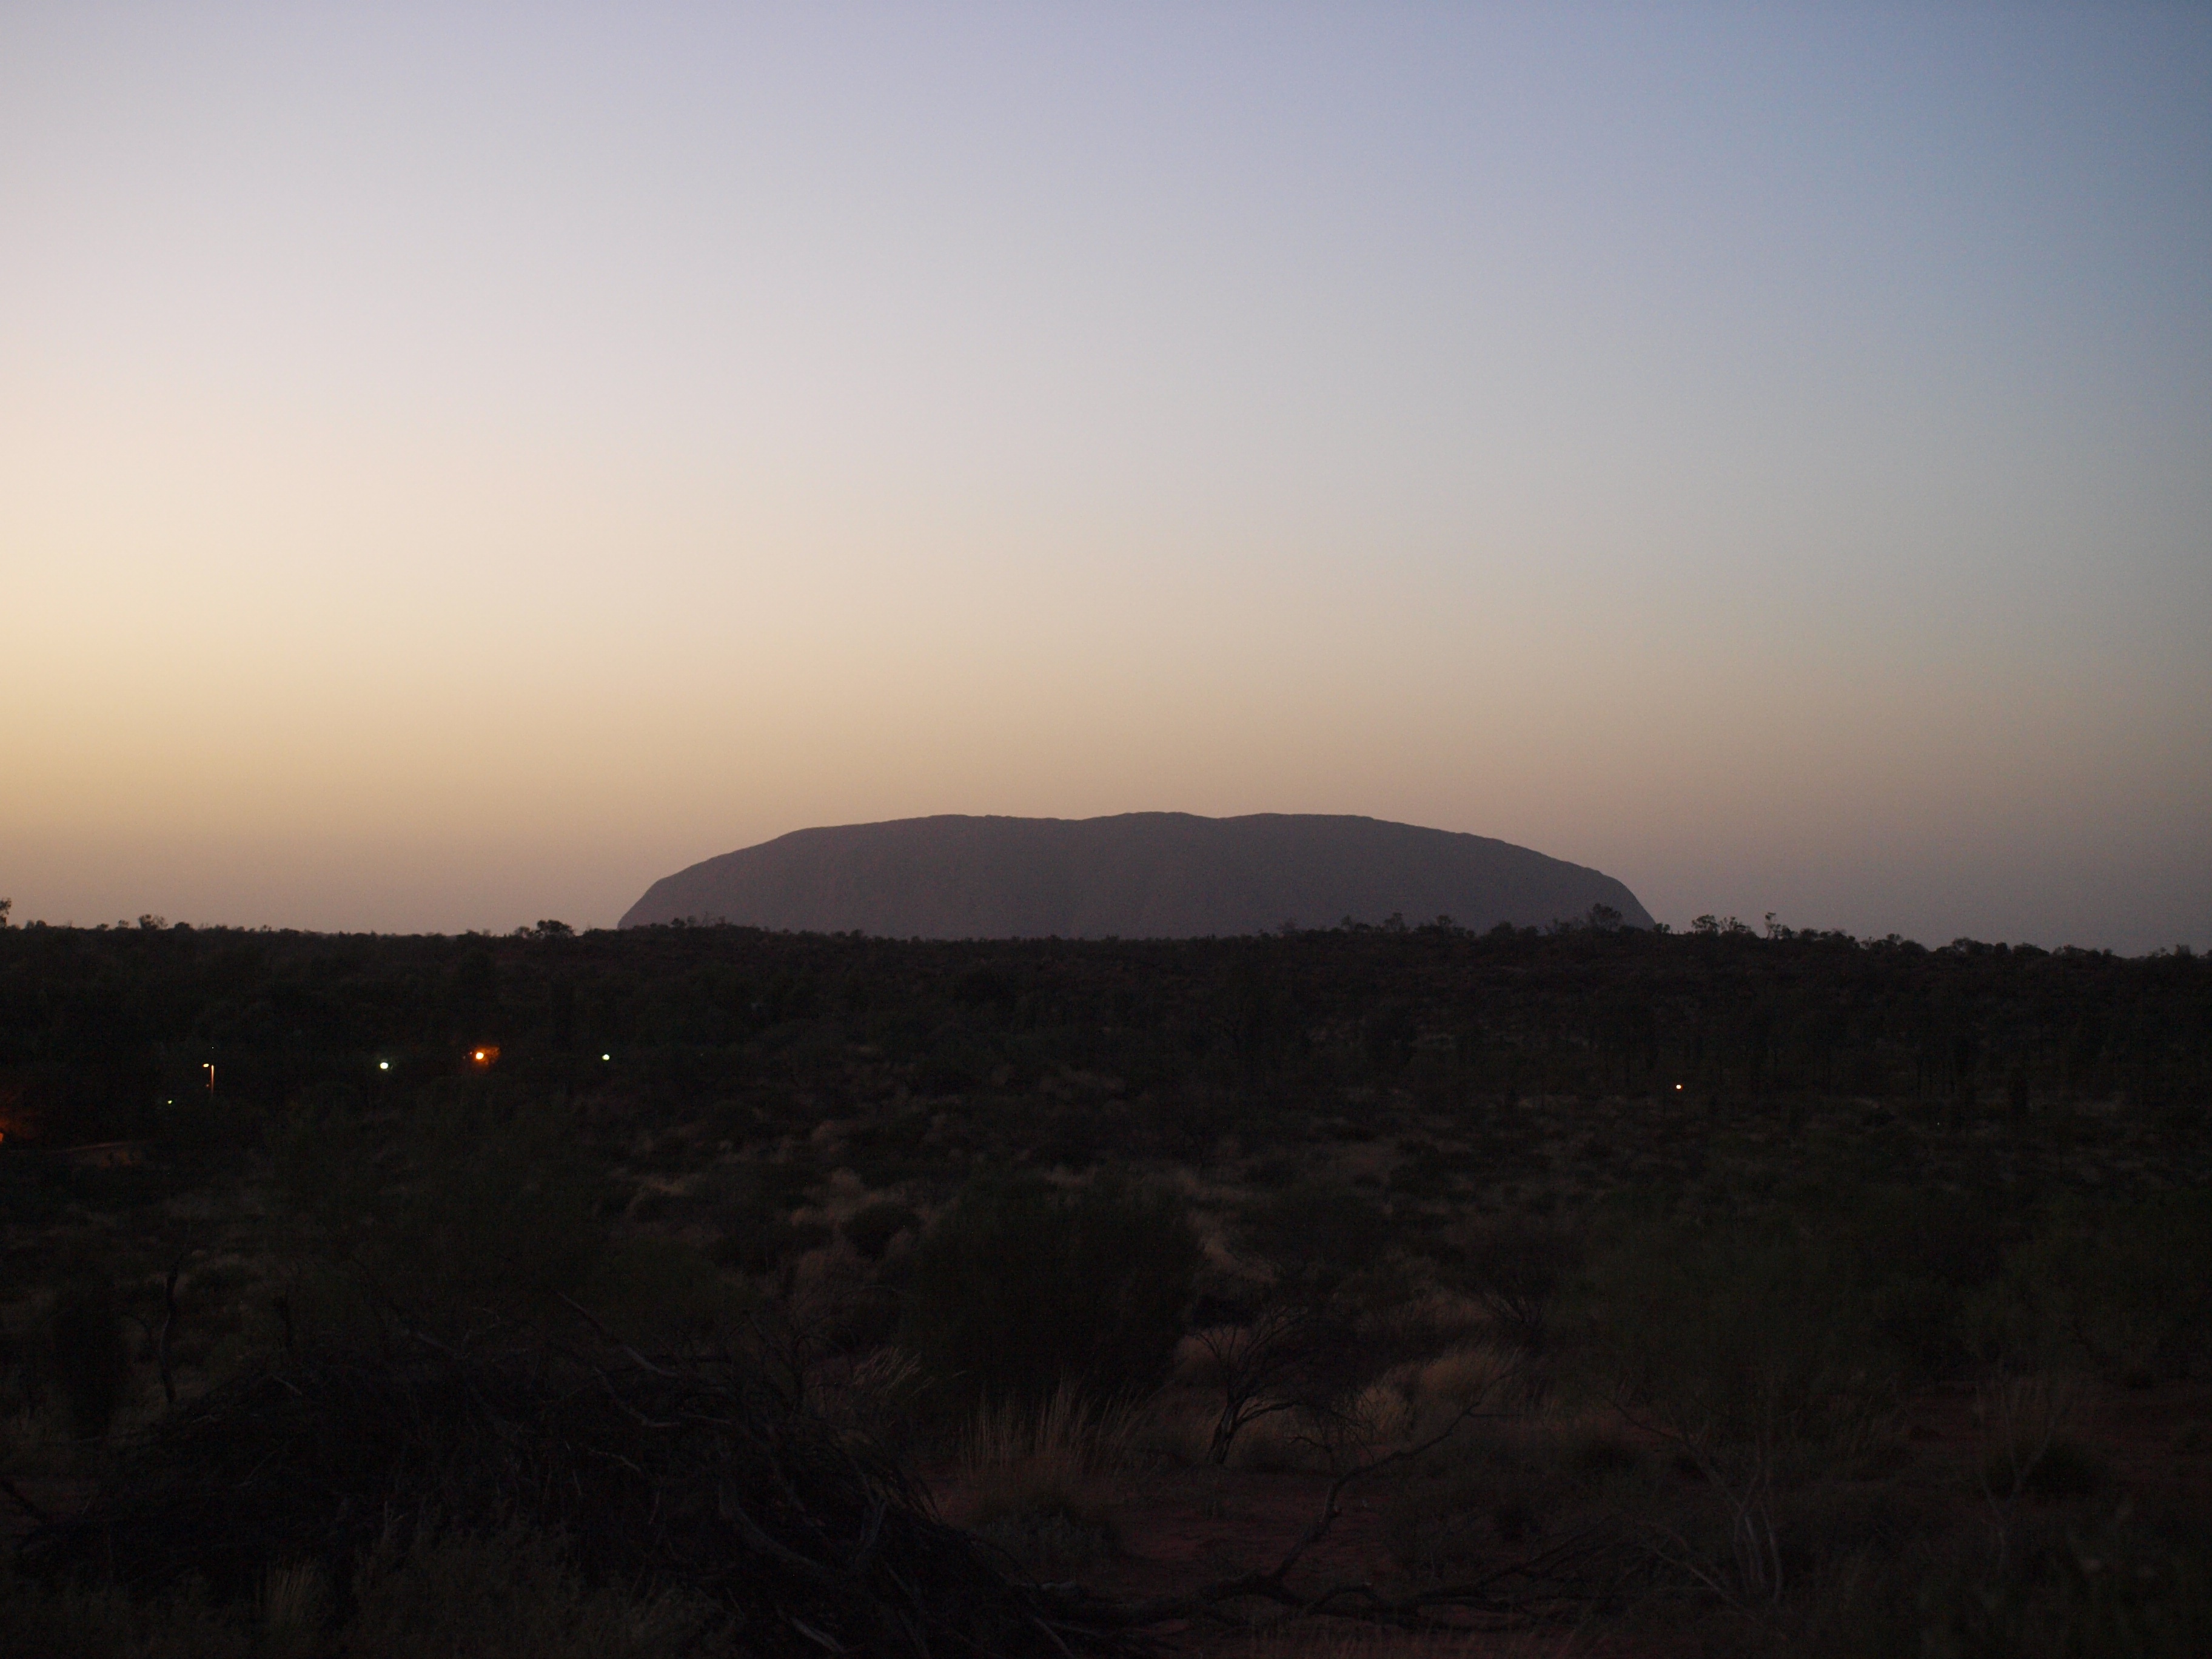
landscape, horizon, mountain, cloud, sky, sun, sunrise, sunset, sunlight, morning, hill, dawn, dusk, evening, haze, plain, atmospheric phenomenon, atmosphere of earth